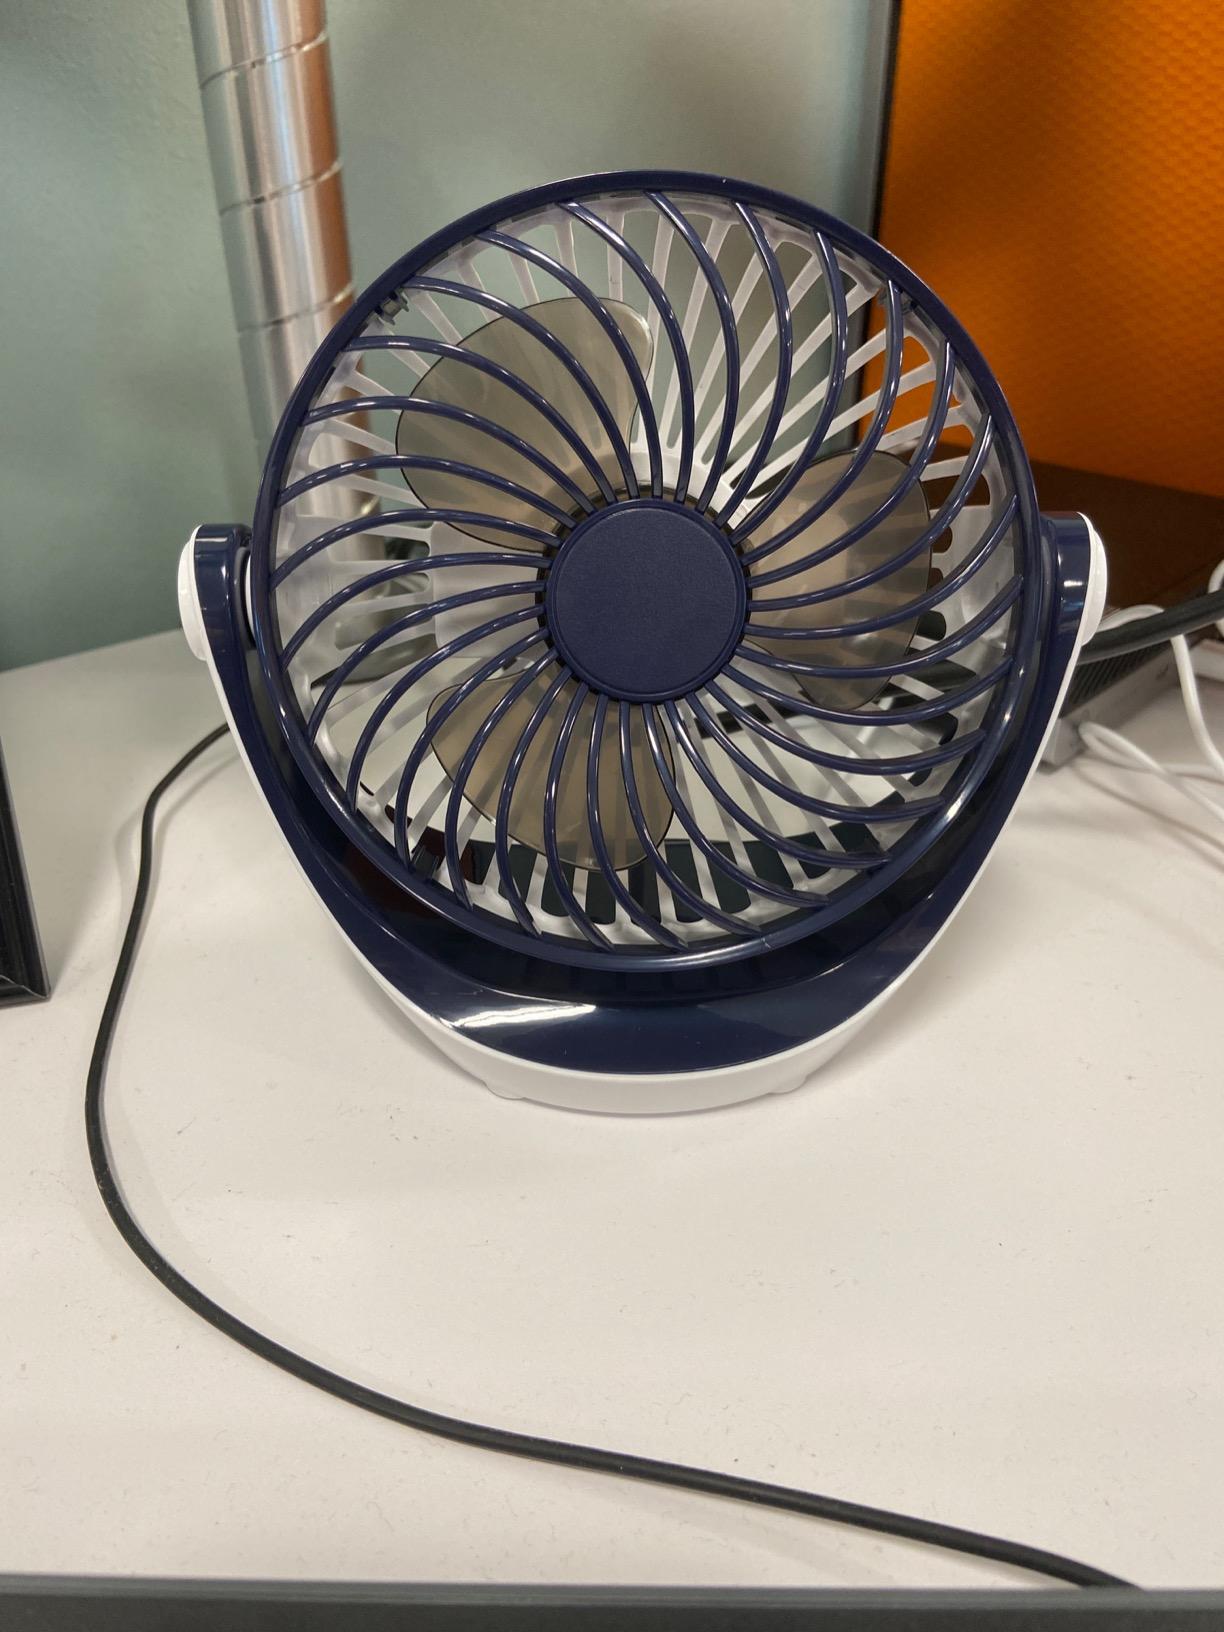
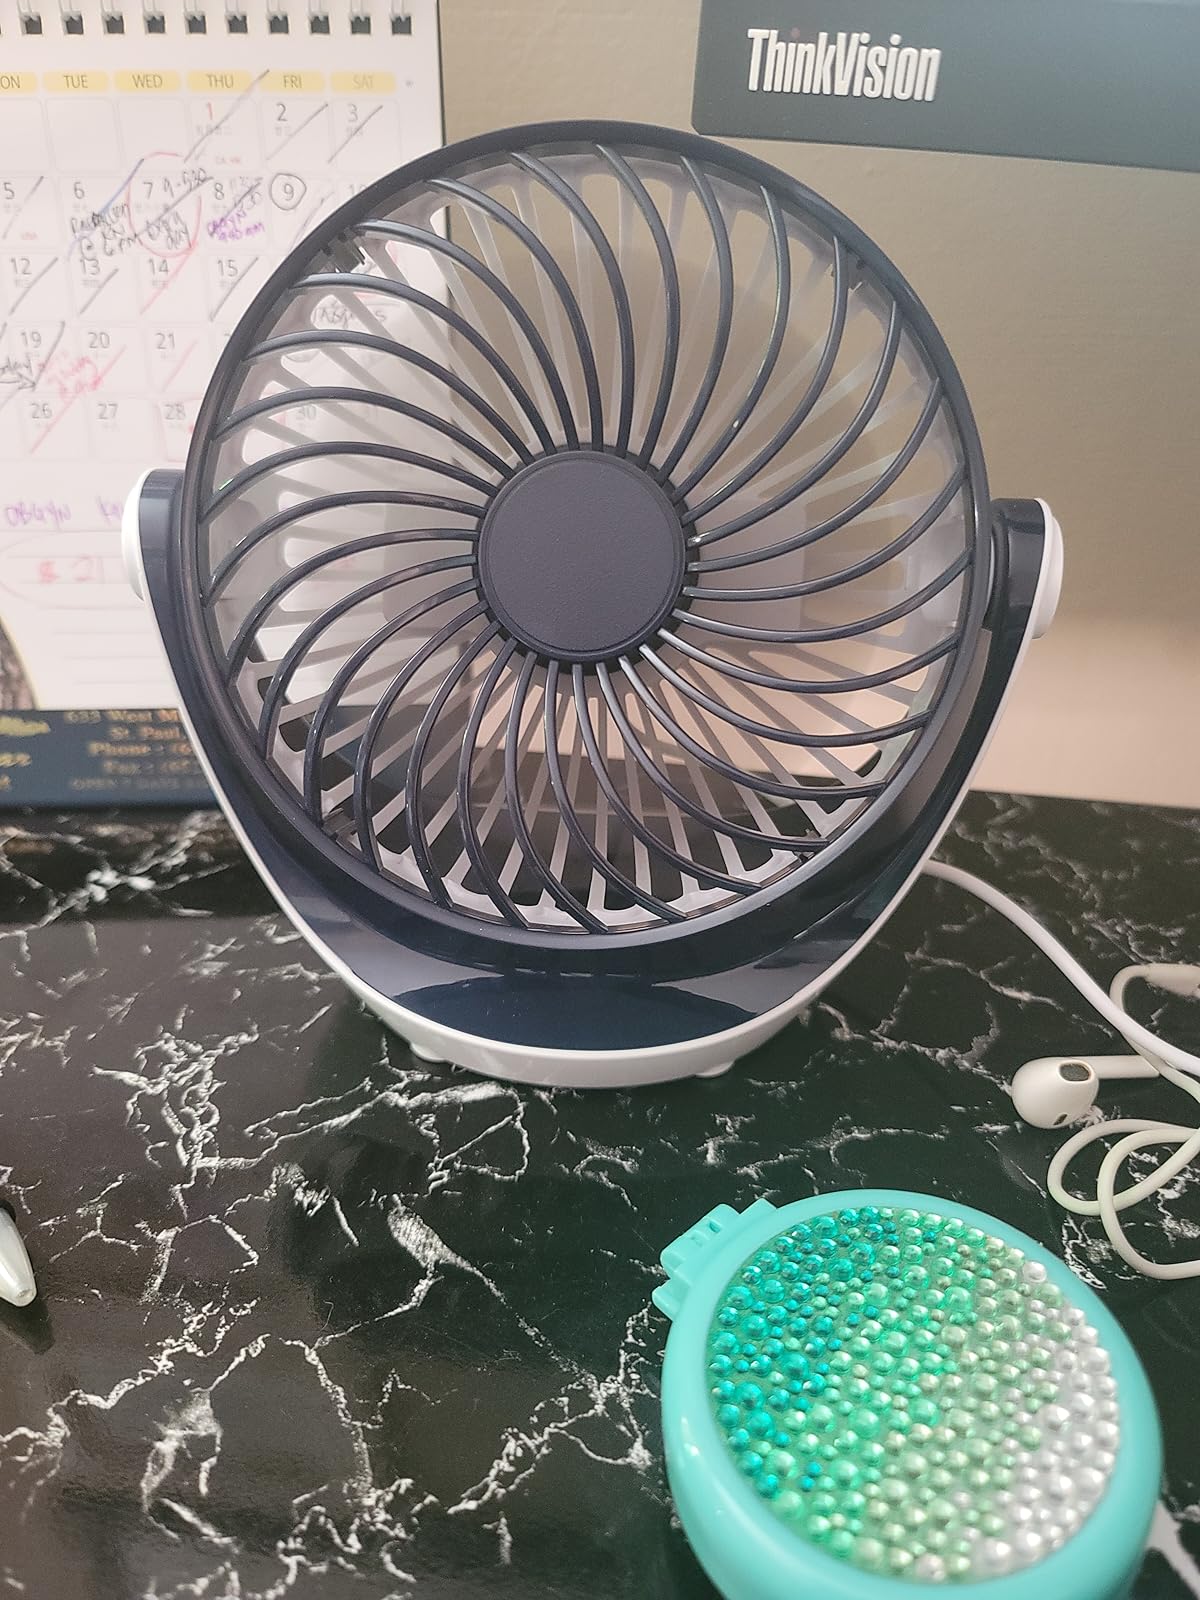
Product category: fan
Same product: yes